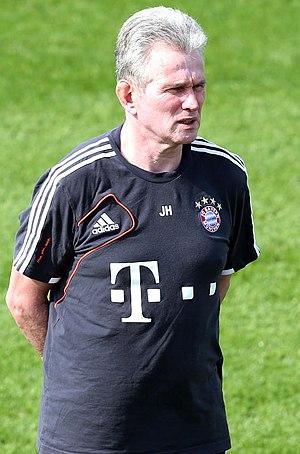
Le FIFA Ballon d'or 2013 a été la quatrième édition du gala récompensant les meilleurs joueurs, entraîneurs, présidents et fédérations de football du monde au cours de l'année civile 2013, à la suite de la fusion entre le Ballon d'or de France Football et le prix de Meilleur footballeur de l'année FIFA en 2010. La cérémonie de remise des prix s'est déroulée à Zurich le 13 janvier 2014.